Battle of Herat (1270)

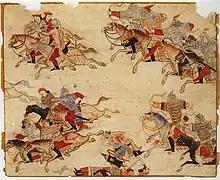
Mounted archers pursue mounted warriors.

As Abaqa marched towards Herat, he deployed his commanders to choose the battlefield, for he expected that Baraq would not accept peaceful negotiations. In the meantime, his army caught Baraq's spies. Abaqa did not execute them at once but used them for deception. Abaqa feigned a situation where one of his trusted soldiers openly informed him that the Golden Horde had invaded Ilkhanid lands and that Abaqa announced that he intended to retreat. Two of the spies were shortly executed, and one was permitted to flee in order to spread the false information. Abaqa then moved his army to the Jina (Khanbeh) plain, the prearranged battlefield. In the meantime, news arrived for Baraq that Abaqa had withdrawn, so he moved forward to attack. The Mamluk sources add that this misinformation was also propagated by a defector from Baraq's army who had joined Abaqa and promised him victory through augury. Abaqa rewarded the defector and ordered him to spread the false information of his withdrawal, thereby enticing Baraq to give battle.